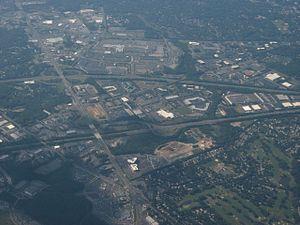
Moorestown est une localité du Comté de Burlington dans l'état du New Jersey aux États-Unis.